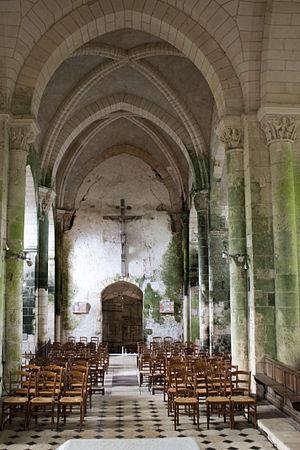
L'église Saint-Laurent-et-Notre-Dame de Gargilesse-Dampierre est une église catholique française. Elle est située sur le territoire de la commune de Gargilesse-Dampierre, dans le département de l'Indre, en région Centre-Val de Loire.